Vehicle registration plates of Queensland

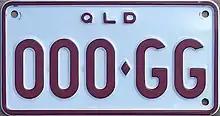
Queensland motorcycle registration plate

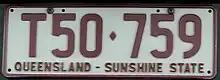
Taxicab

In October 2001, Premier Peter Beattie announced that the state would be switching to maroon-on-white plates embossed with the slogan "Queensland – The Smart State". The Premier stated that idea for the change came from a member of the public. This was to demonstrate the state government's efforts to promote education, research and development within Queensland. Due to backlash from tourism operators and the public, Beattie rescinded his decision on 30 October, instead allowing motorists to select between either the old or new slogans with maroon text. However, it adopted as policy that all government owned motor vehicles, including privately plated vehicles use "The Smart State" slogan, except where the Premier otherwise agrees. The first of the new maroon plates were manufactured on 14 November 2001. This started at 000·GKL for the "Sunshine State" plates and 000·HAA for "The Smart State" versions. "The Smart State" slogan was allocated the combinations 000·HAA to 999·HFU, 000·HOY to 999·HQQ, 000·HRU to 999·HRU, 000·HUM to 999·HUM, 000·JAA to 999·JDZ, 000·JKA to 999·JKT, 000·KAA to 999·KAZ, 000·KFA to 999·KGK, 000·KOA to 999·KPD, 000·KWS to 999·KXG, 000·LFA to 999·LFU, 000·LOA to 999·LOZ, 000·LZI to 999·LZZ, and 000·MAA to 999·MFM. All others have "Sunshine State" slogans.